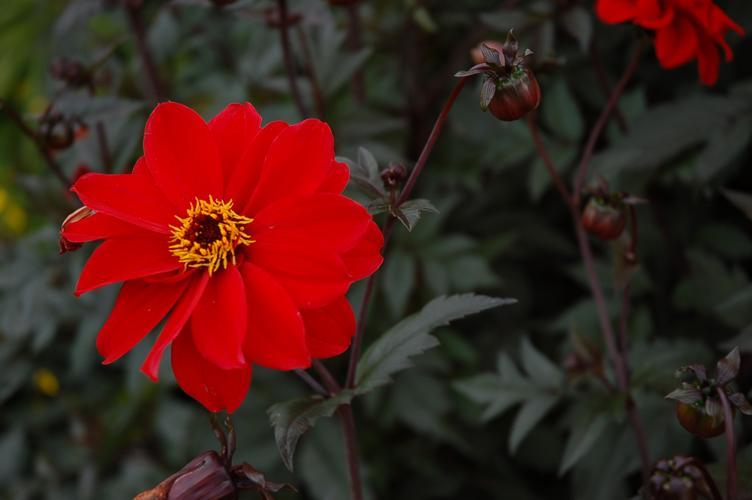
Label: bishop of llandaff